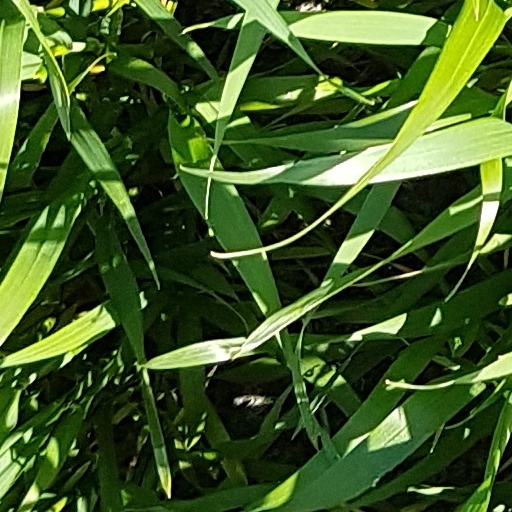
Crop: wheat